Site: brandenburg
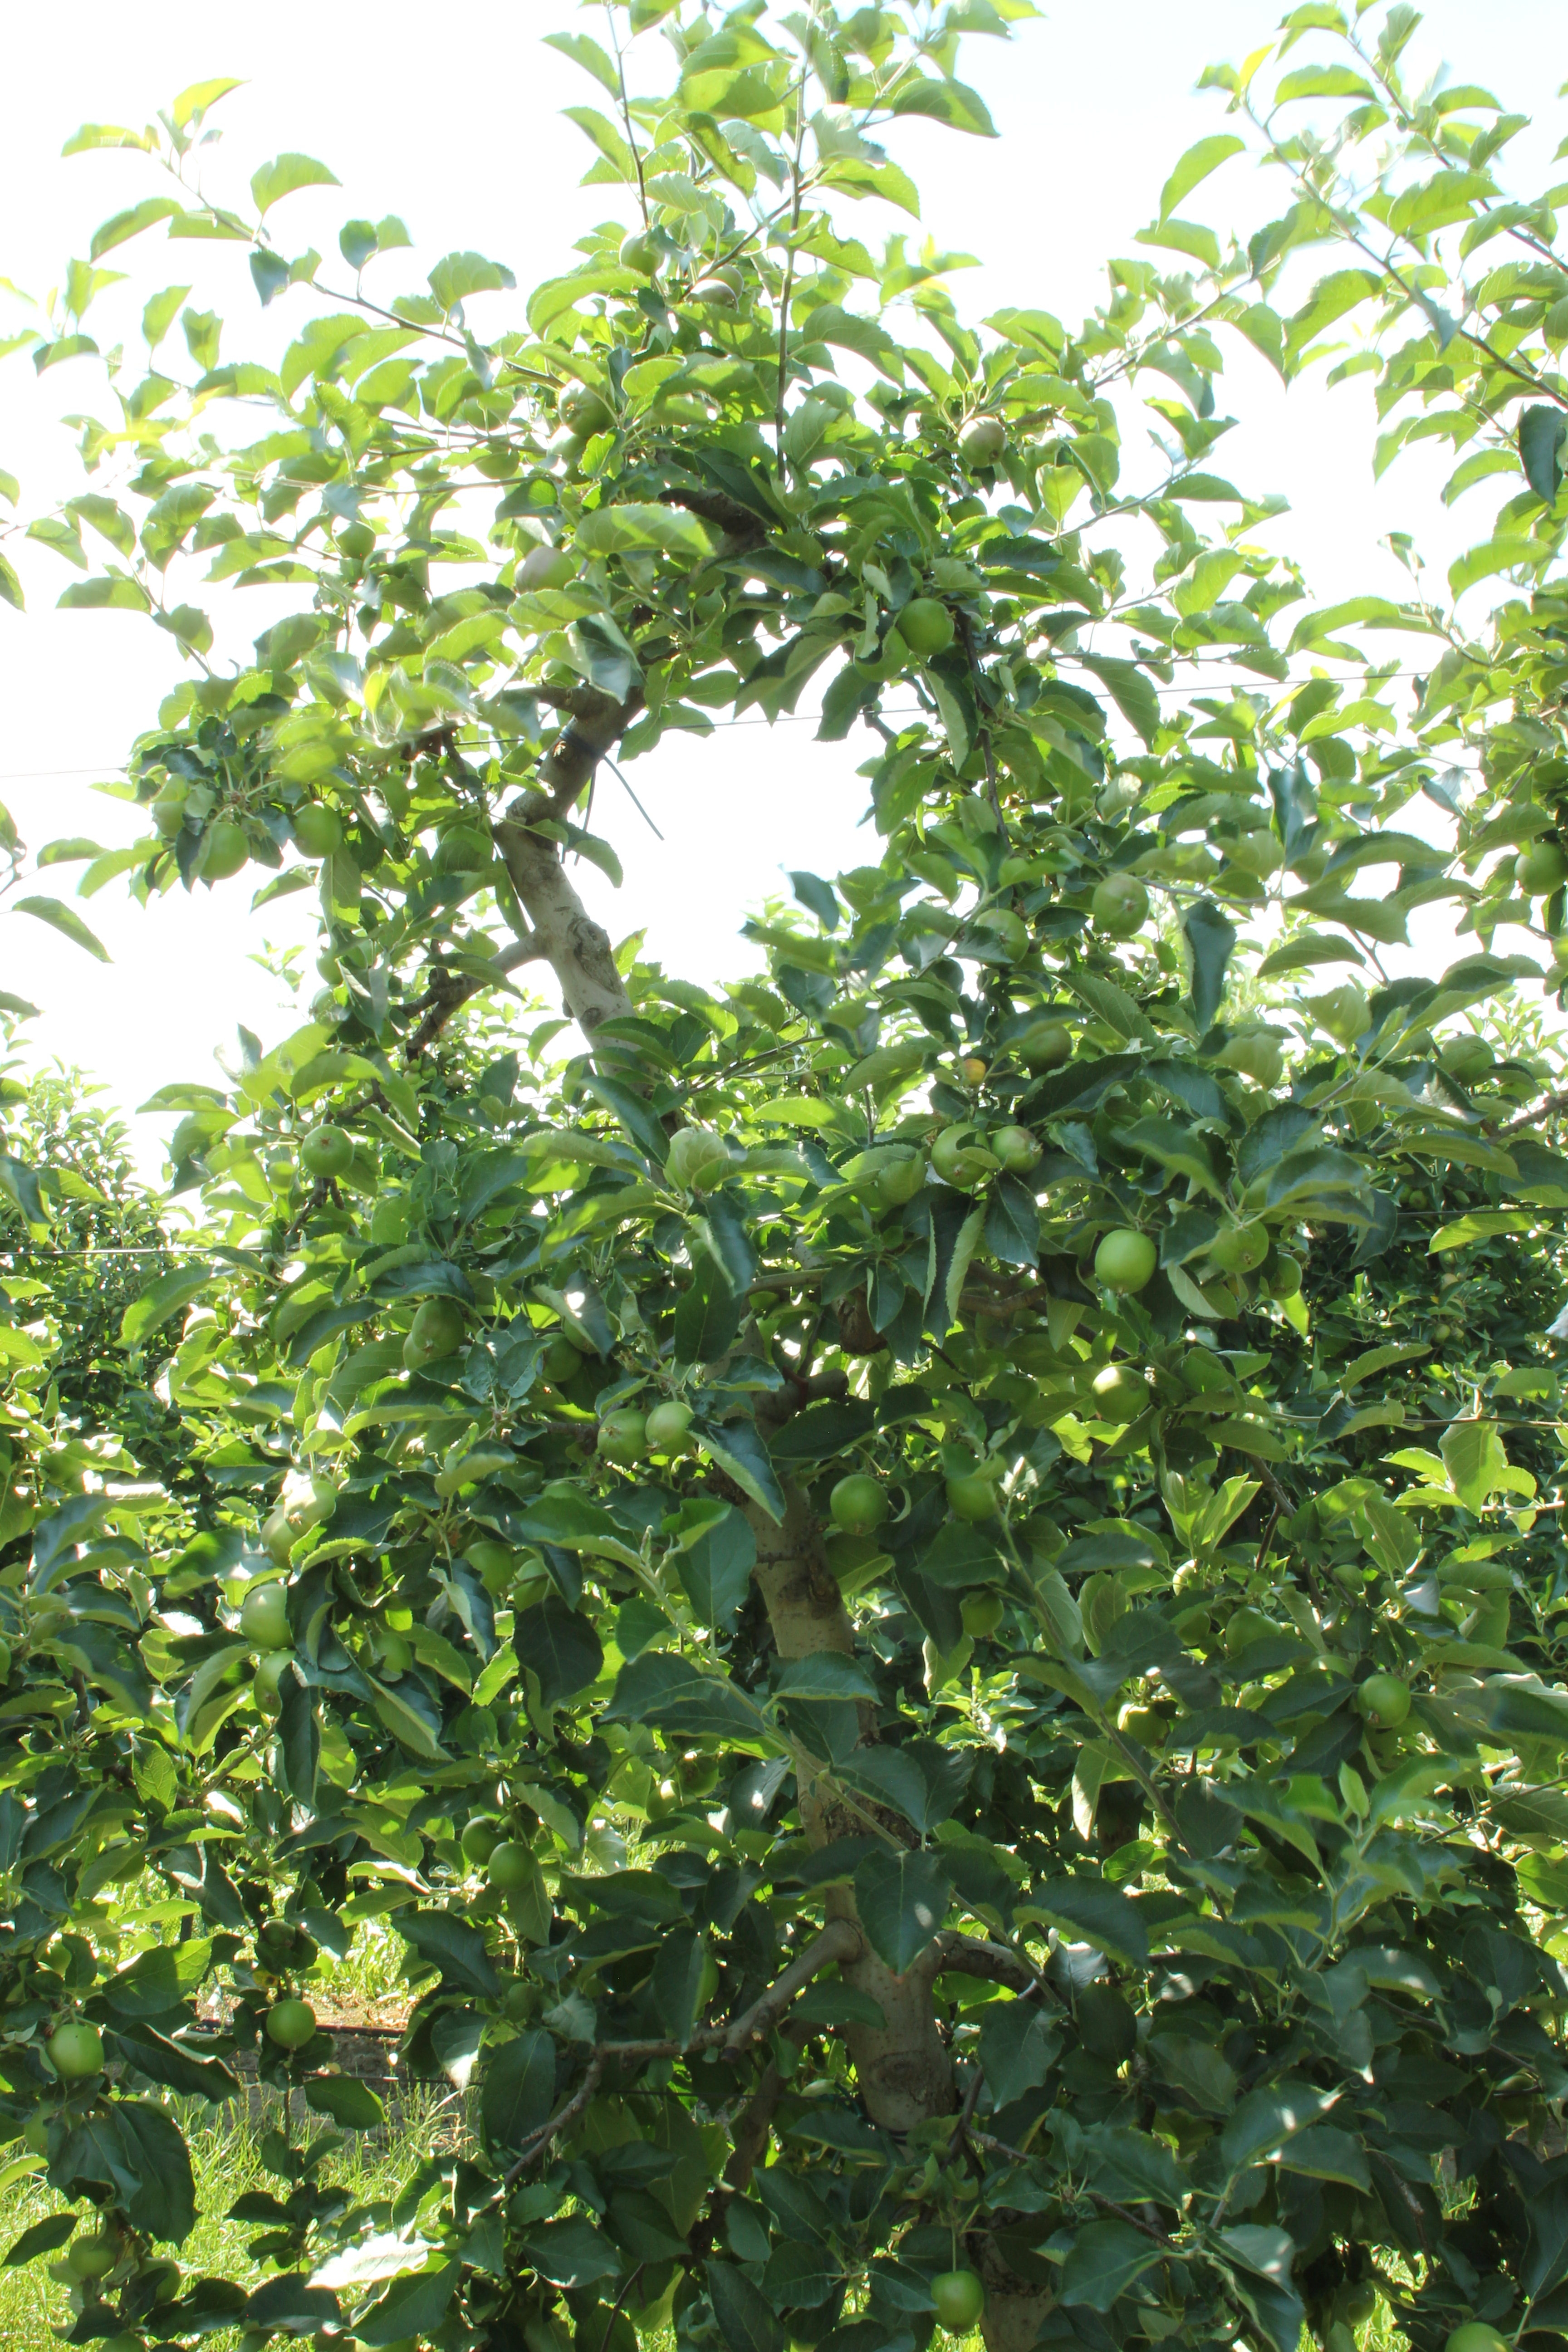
Growth stage (BBCH 74): Development of fruit